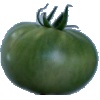
Label: Tomato not Ripened 1